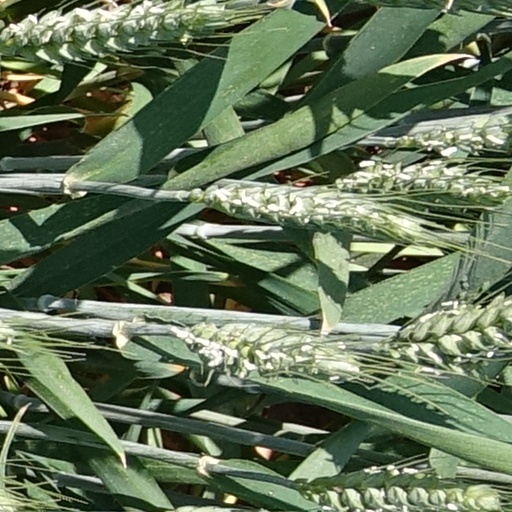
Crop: wheat